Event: Ecuador Earthquake
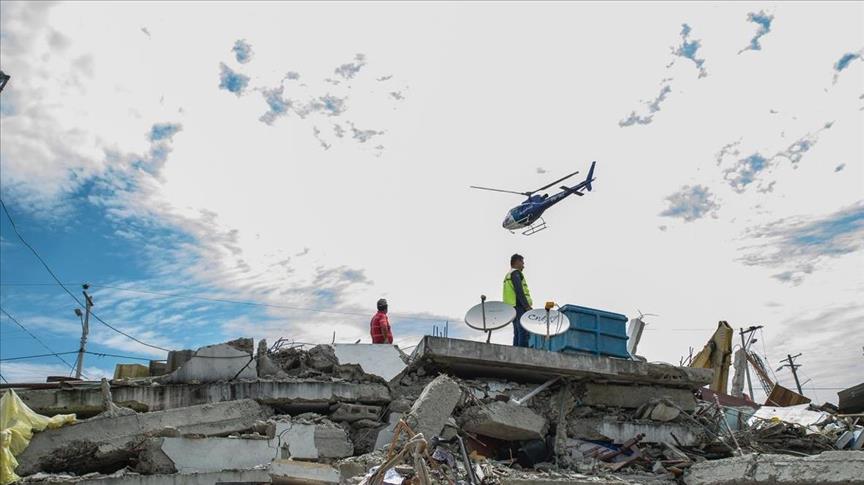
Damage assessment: damage